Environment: real
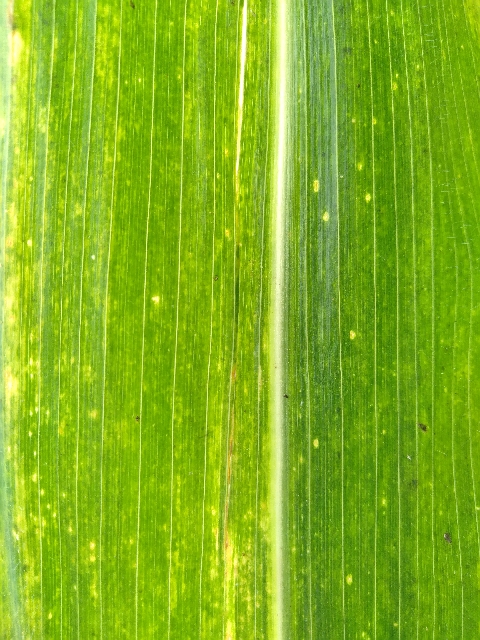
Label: lethal_necrosis